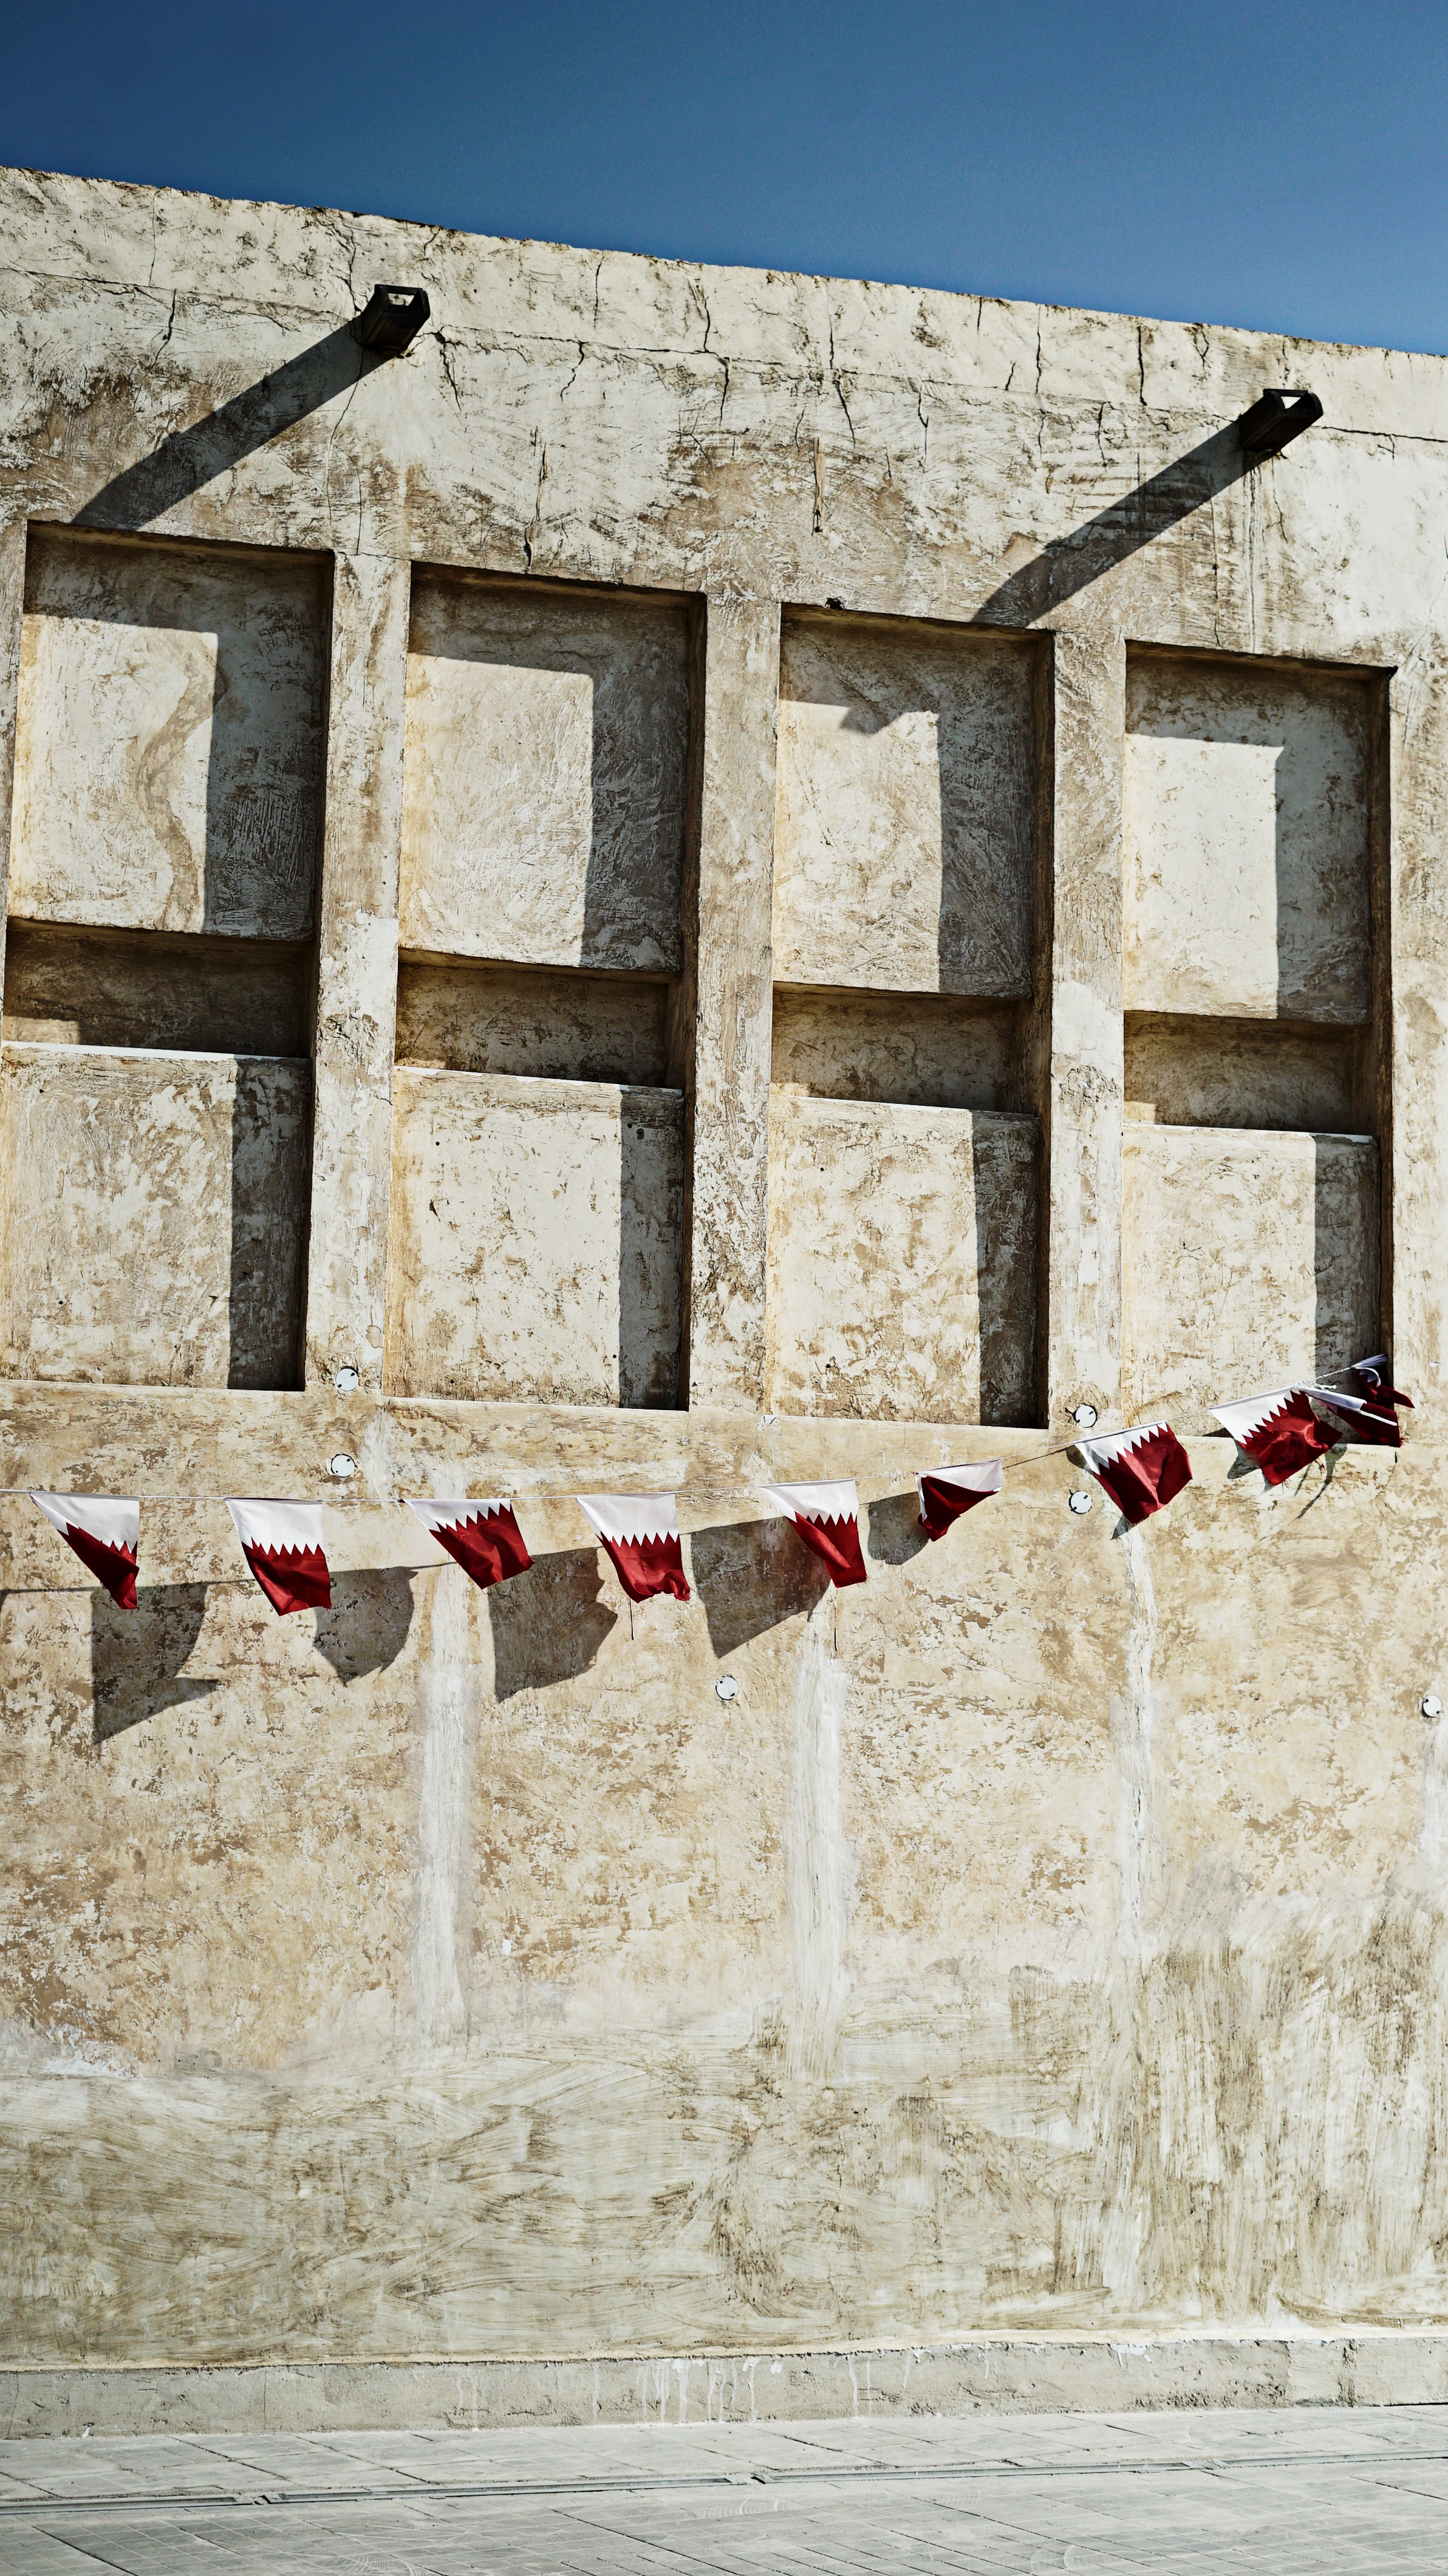
wall, wood, beige, stone wall, rectangle, window, facade, concrete, house, building